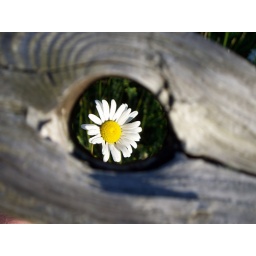
I spotted this flower through the hole in the wood railing and thought it may make an interesting shot.